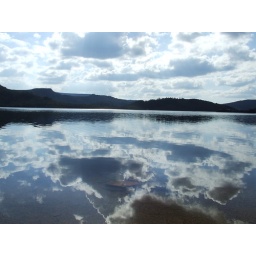
Dove Lake, Tasmania. The sky appering in the water, bit can still see the bottom of the lake